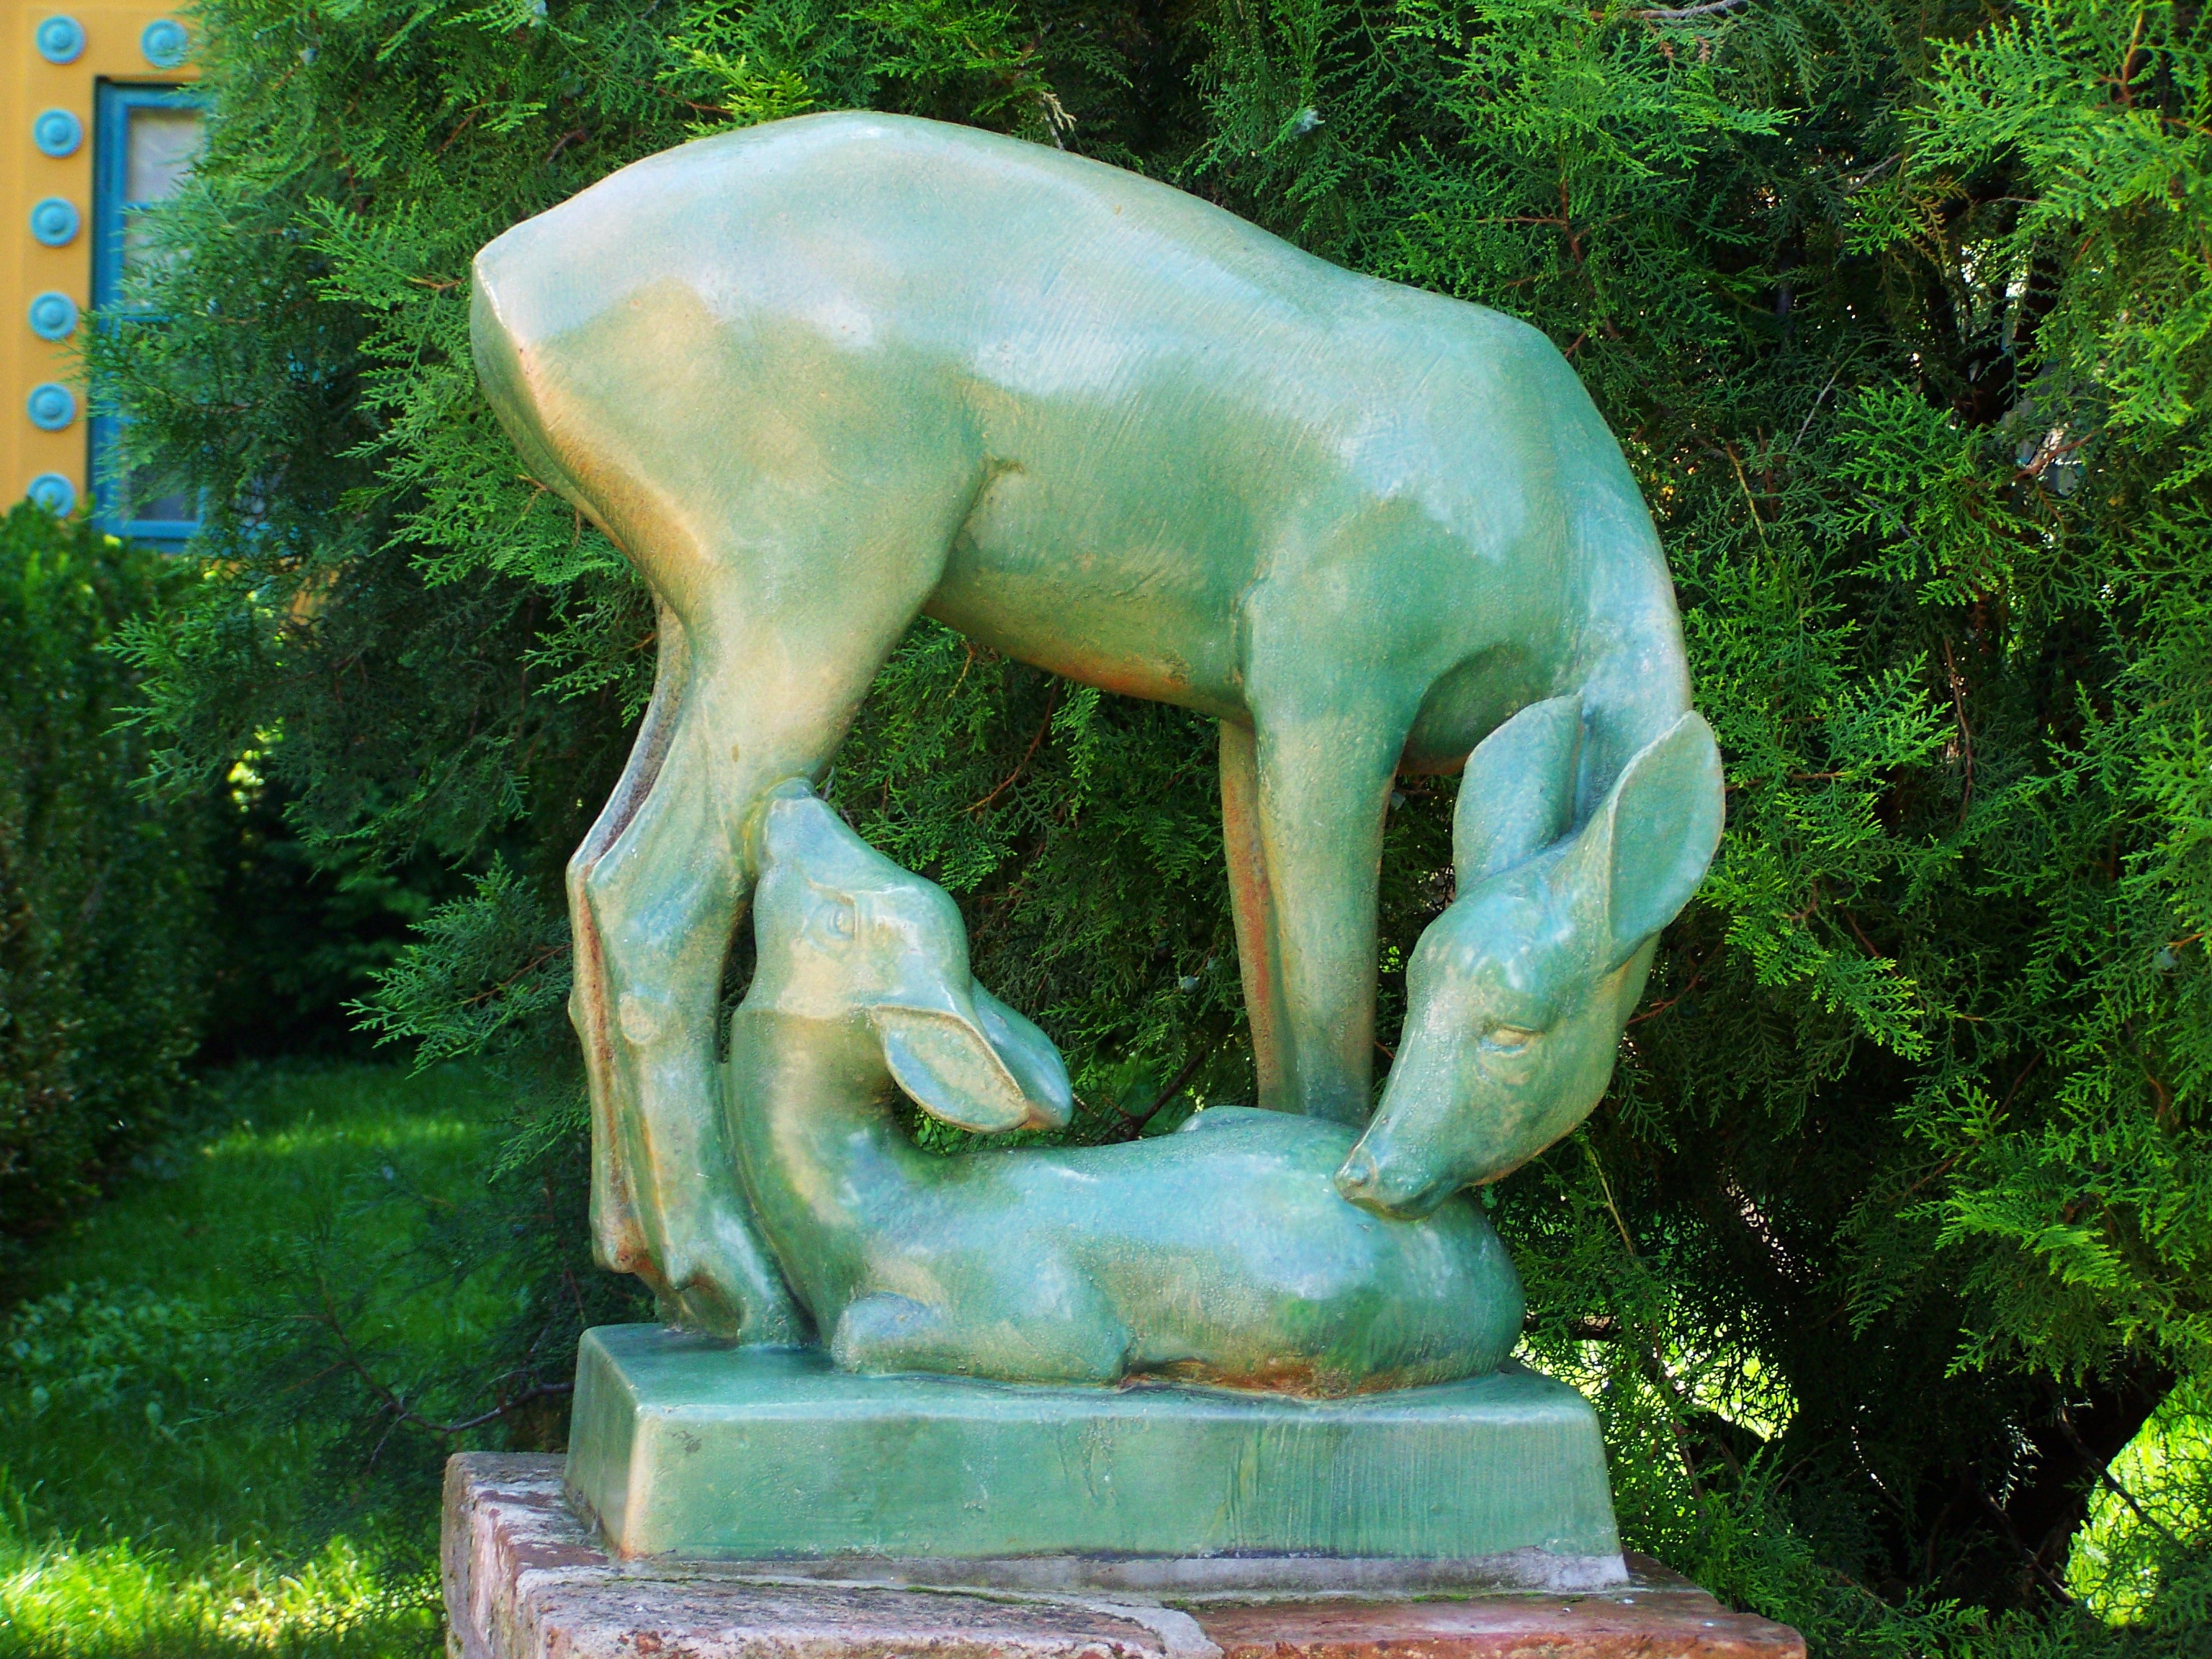
monument, statue, green, sculpture, art, water feature, pecs, deer fawn, zsolnay works